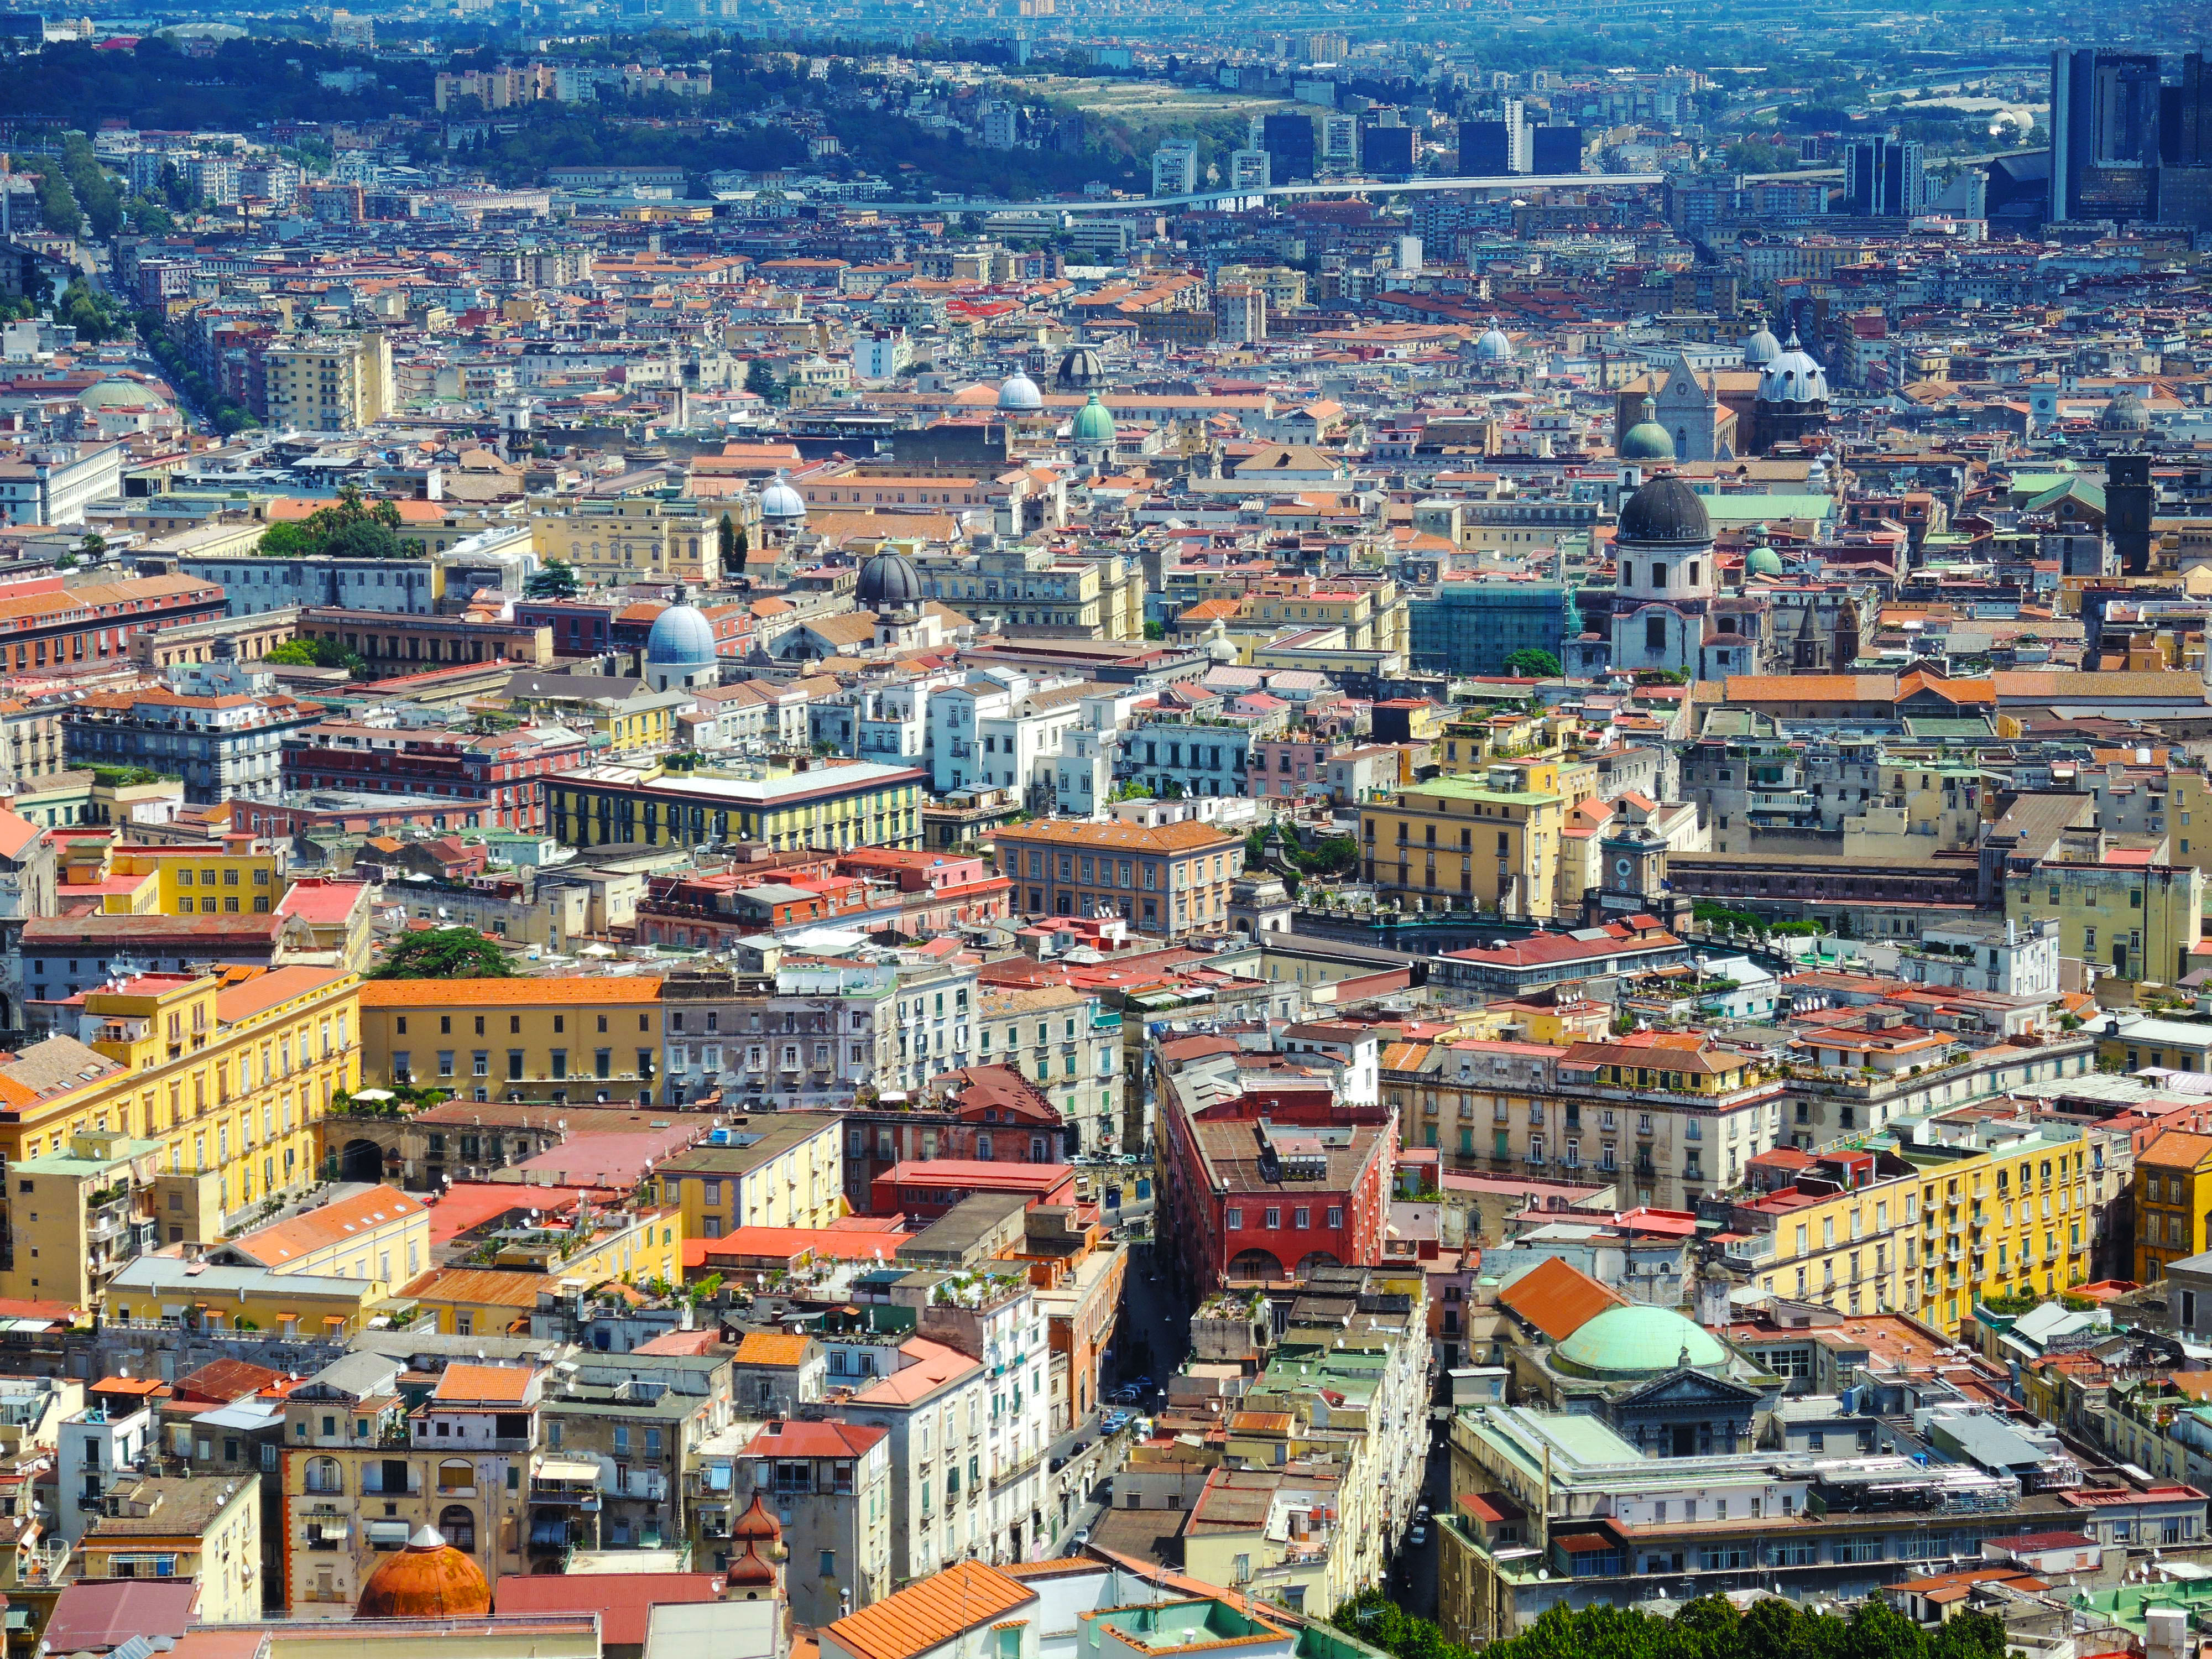
architecture, skyline, town, city, urban, cityscape, panorama, downtown, suburb, buildings, metropolis, neighbourhood, bird's eye view, aerial photography, urban area, residential area, geographical feature, human settlement, metropolitan area